Kleine Laber

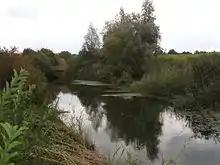
Kleine Laber in the Lower Meadow, near Landstorf

Originally the Kleine Laaber issued directly into the Danube. This changed in course of the training of the Danube. With this change a part of the Kleine Laber was cut off. Now this is called Kleine Laber in the "Lower Meadow" (Untere Au).